The Legend of the Boy and the Eagle

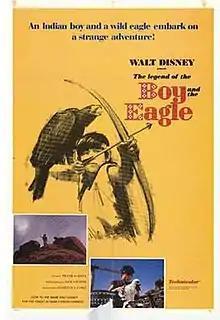

The Legend of the Boy and the Eagle is a 1967 American live-action Walt Disney film.